Carshalton Beeches railway station

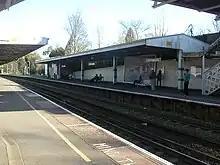
Platforms at Carshalton Beeches, looking from the western end.

The railway through Carshalton Beeches opened in 1847 when track was laid between Epsom, Sutton and West Croydon but it was not until 1 October 1906 that a halt named "Beeches Halt" was opened in the small settlement, at the north end of Beeches Avenue (at the time called Beechnut Tree Walk). That same year a tram service between Sutton and Croydon opened. Beeches Halt was served by steam rail-motors (early multiple units) running between West Croydon and Epsom Downs.